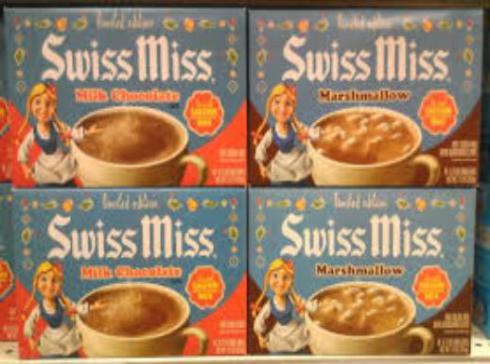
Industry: Food